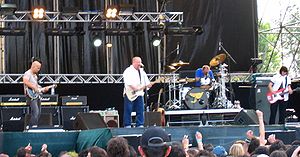
Pixies
The Pixies blev dannet i Boston i 1986 af Charles Michael Kittredge Thompson IV og Joey Santiago.